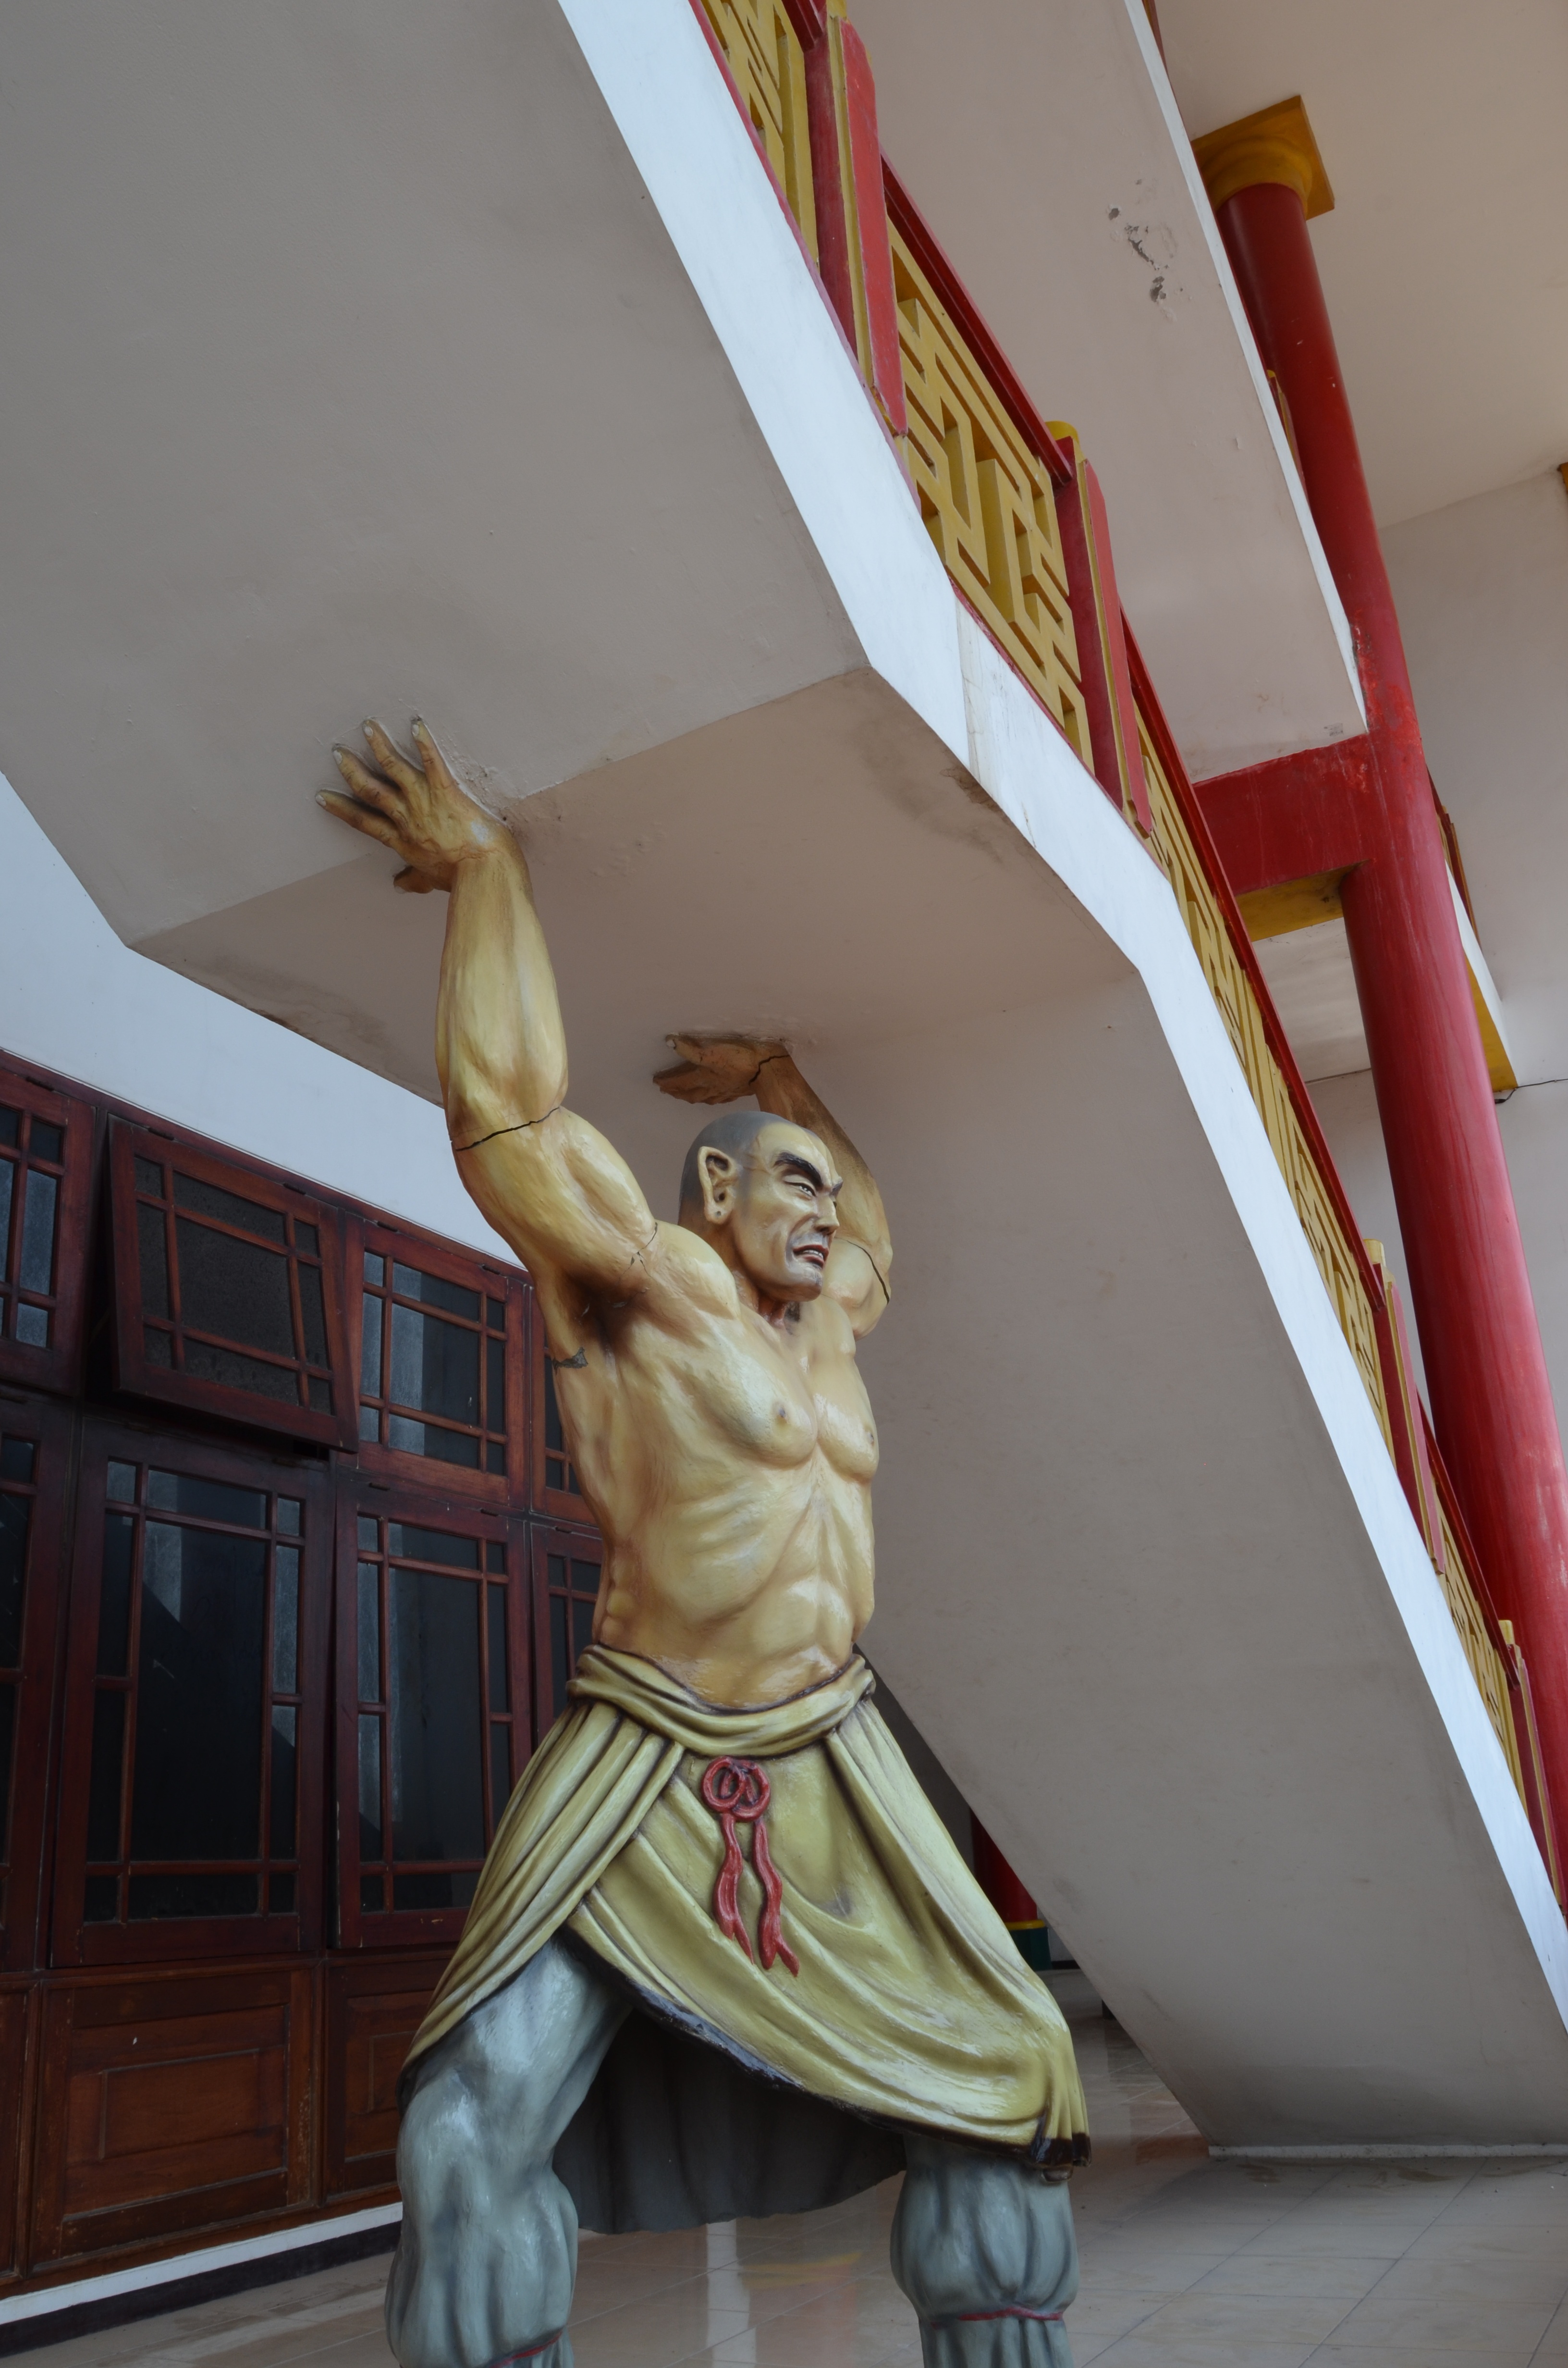
monument, statue, chinese, red, color, asia, ancient, spiritual, sculpture, art, temple, culture, history, tradition, china, guardian